Bills–Dolphins rivalry

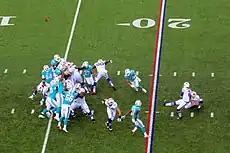
Bills placekicker Dan Carpenter attempts a kick against the Dolphins in 2014.

The teams split their two contests in 2010, while the Dolphins won both of their 2011 matchups. The Bills then won 11 of the following 16 games, claiming a 12–8 advantage during the 2010s decade.